Anatoxin-a

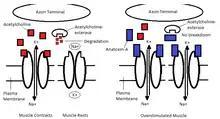
The effects of anatoxin-a on nicotinic acetylcholine receptors at the neuromuscular junction

Anatoxin-a binding to these nAchRs cause the same effects in neurons. However, anatoxin-a binding is irreversible, and the anatoxin-a nAchR complex cannot be broken down by acetylcholinesterase. Thus, the nAchR is temporarily locked open, which leads to overstimulation due to the constant generation of action potentials.